Provisional IRA in the Republic of Ireland

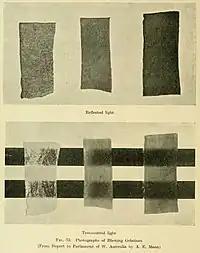
Gelignite was a common explosive obtained by the IRA in the Republic for use in Northern Ireland. For example, it was behind the 48,000lbs of explosives detonated in Northern Ireland in the first six months of 1973 alone.

On 7 March 1972, FCA officer and famous Gaelic football star Joe Keohane was tried before the court-martial on the charge of "[f]raudulently misapplying 391 rounds of .303 ammunition having drawn 1,500 rounds from Ballymullen Barracks, County Kerry" as well as 12 other charges including acting "to the prejudice of good order and conduct" between 1 and 20 of July 1971. Keohane's senior counsel and former IRA chief of staff, Seán MacBride, argued the charge was due to the ammunition being considered "buckshee" and it was common practice for officers to use less ammo for target practice that had originally been signed for. Furthermore, he claimed this was done so that extra ammo can be provided for trainees for more target practice. Eventually, Keohane was found guilty of nine of the 13 charges against him; he was severely reprimanded, discharged, and fined £25.